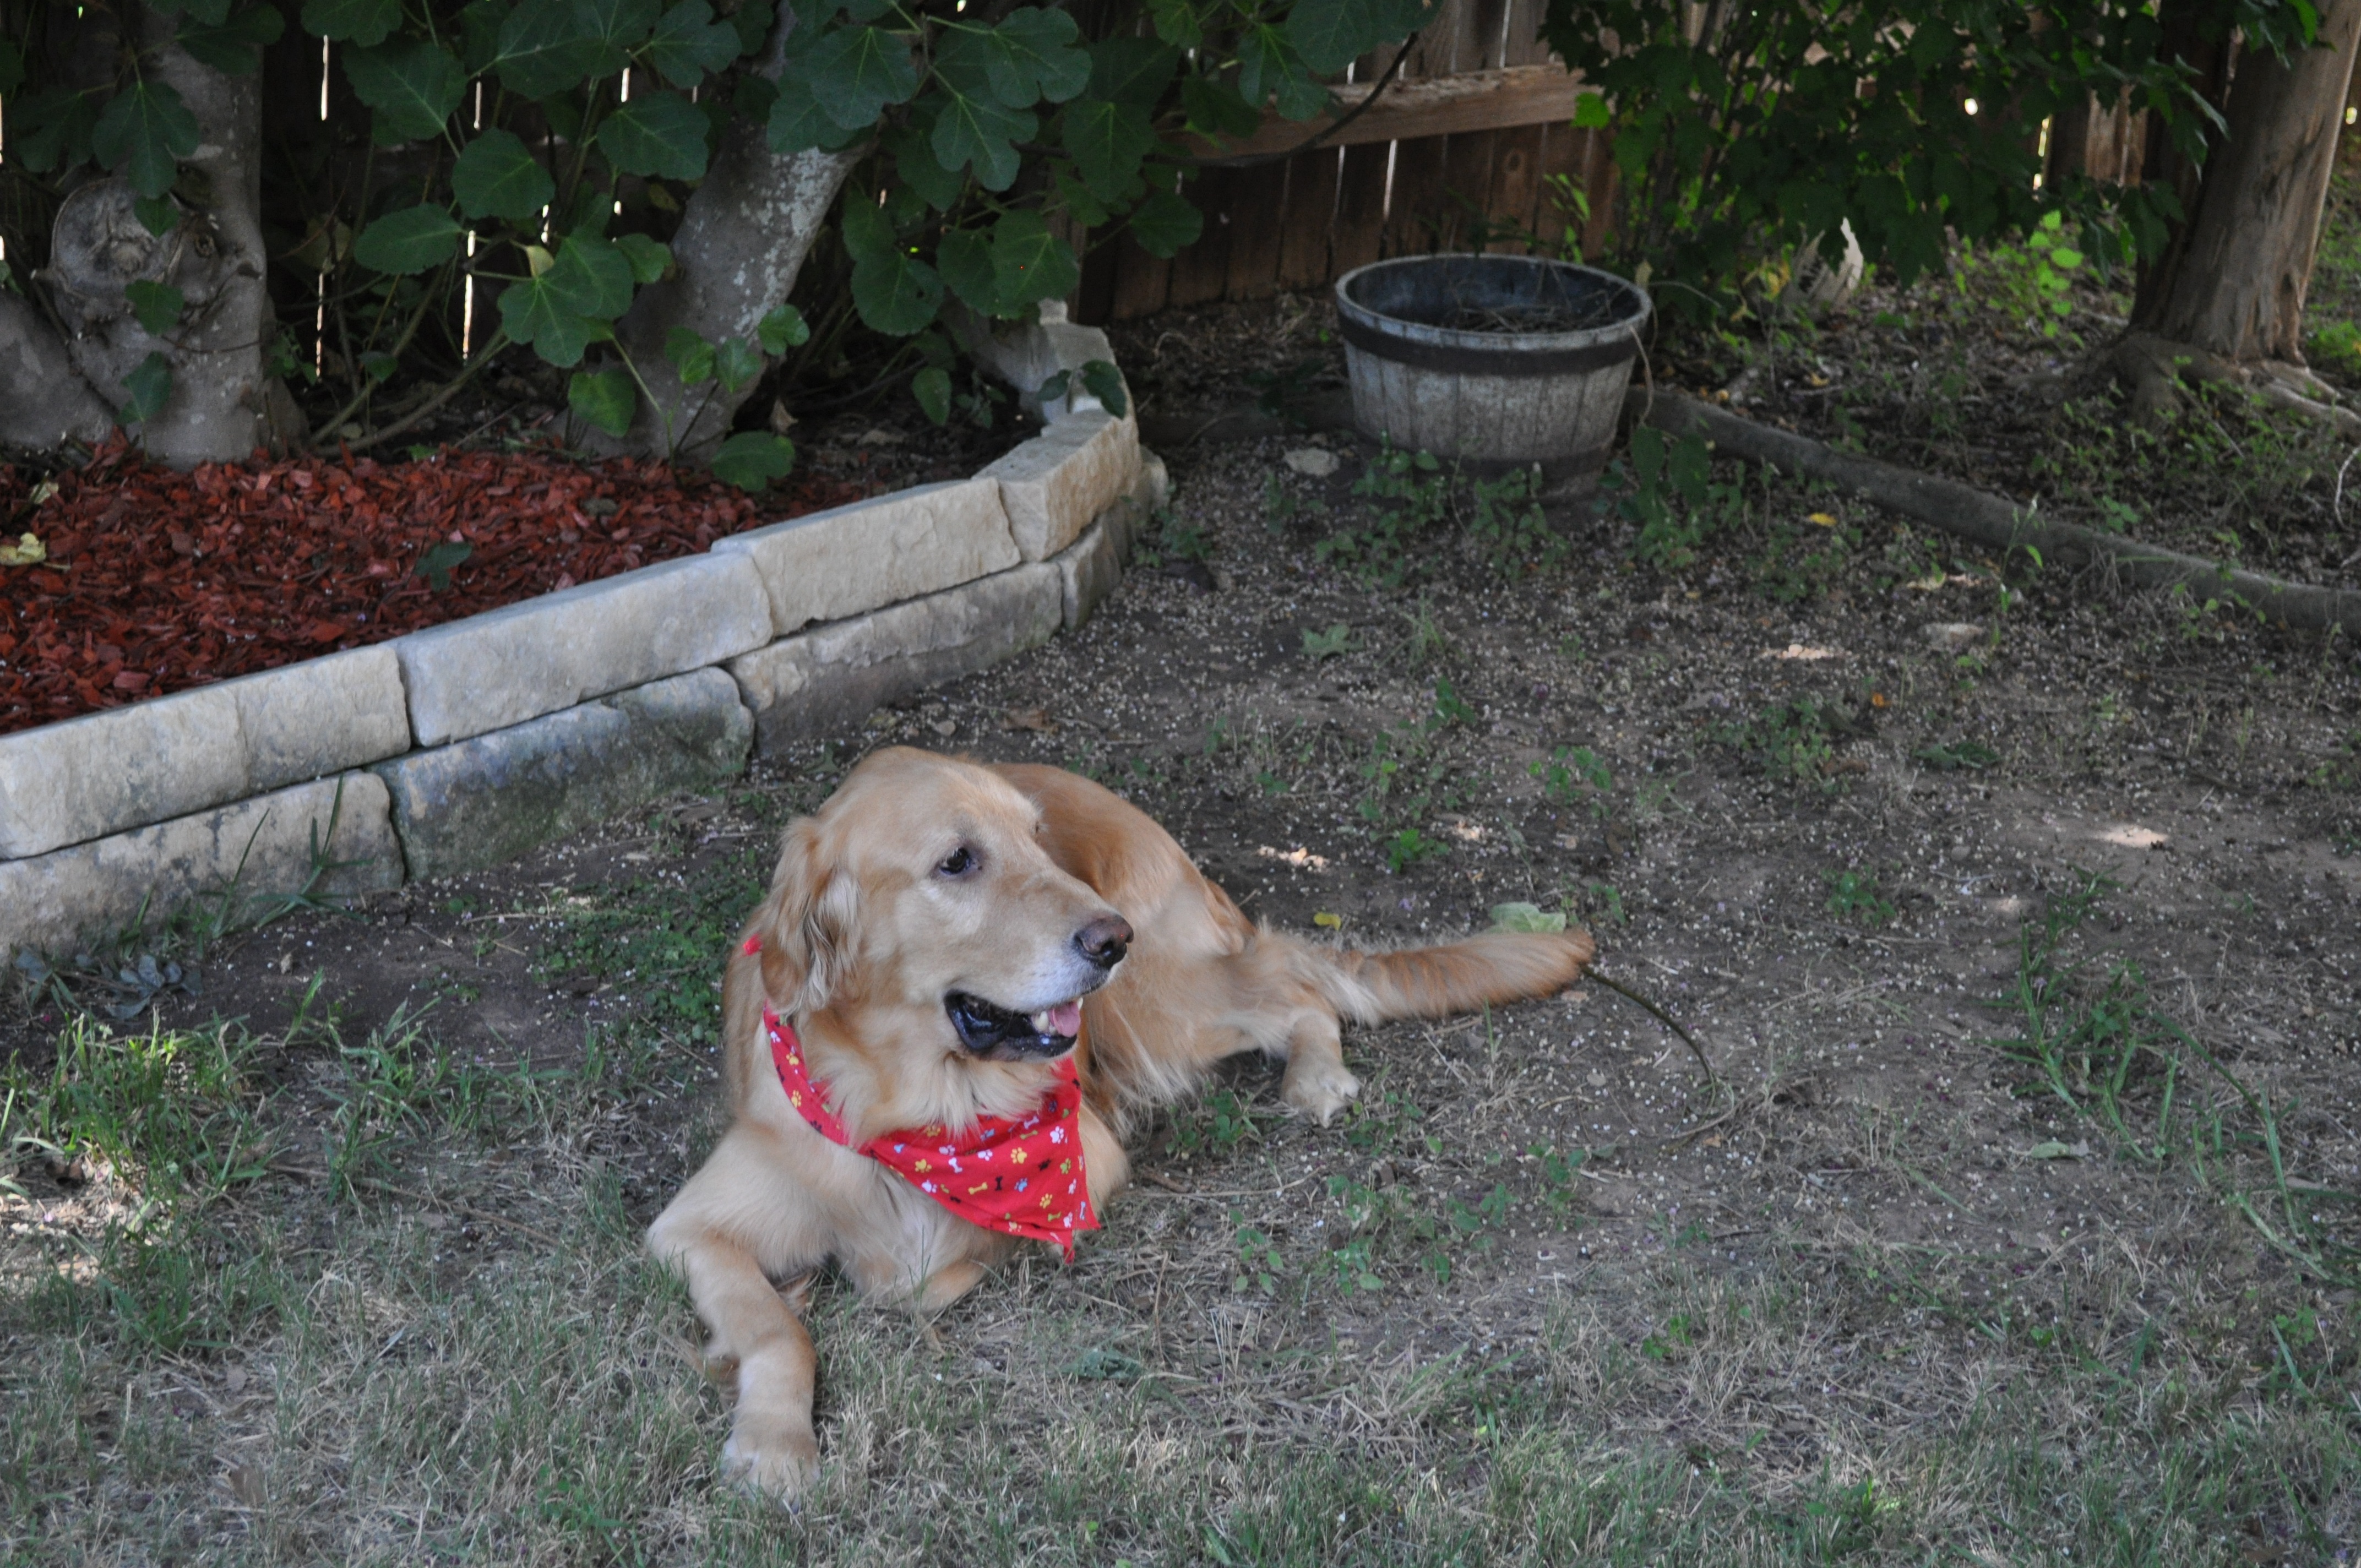
puppy, dog, cute, canine, pet, golden, mammal, friend, golden retriever, happy, vertebrate, domestic, resting, adorable, lying, retriever, pup, doggy, companion, purebred, obedient, street dog, dog like mammal